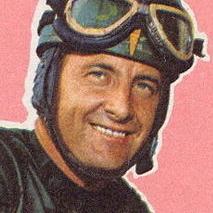
Age: 30